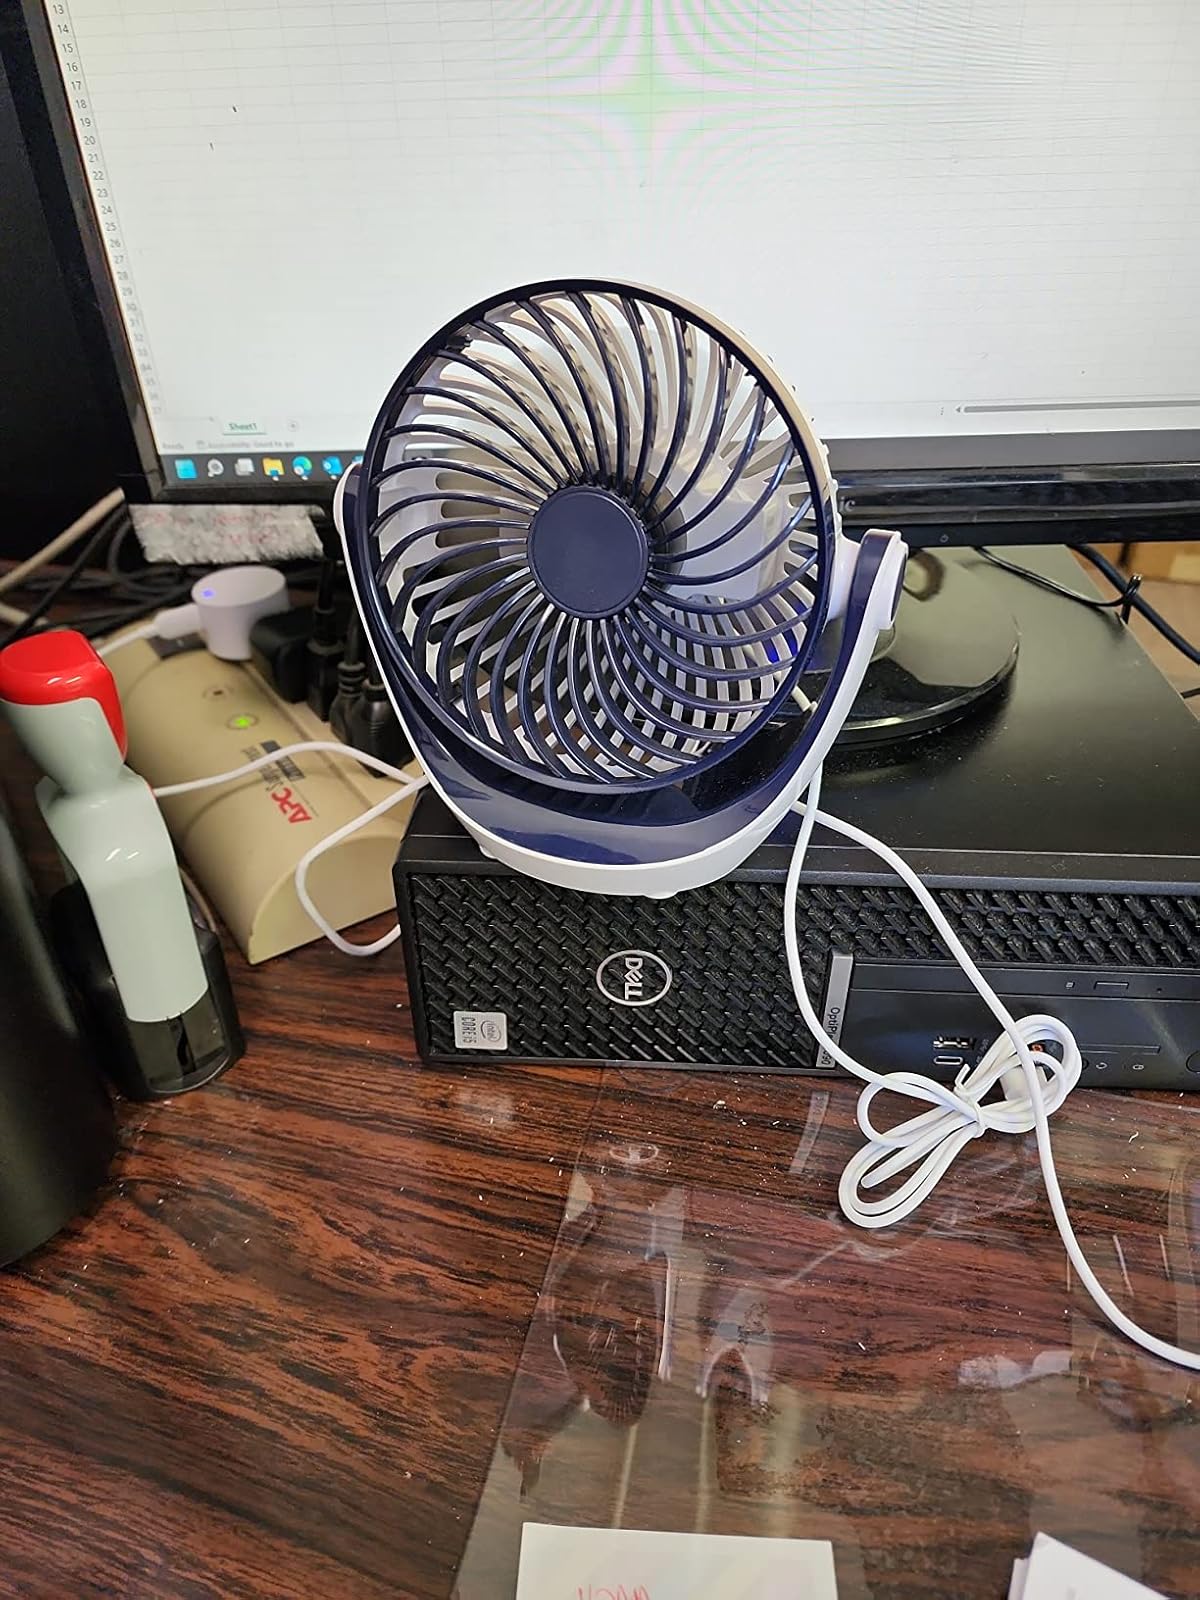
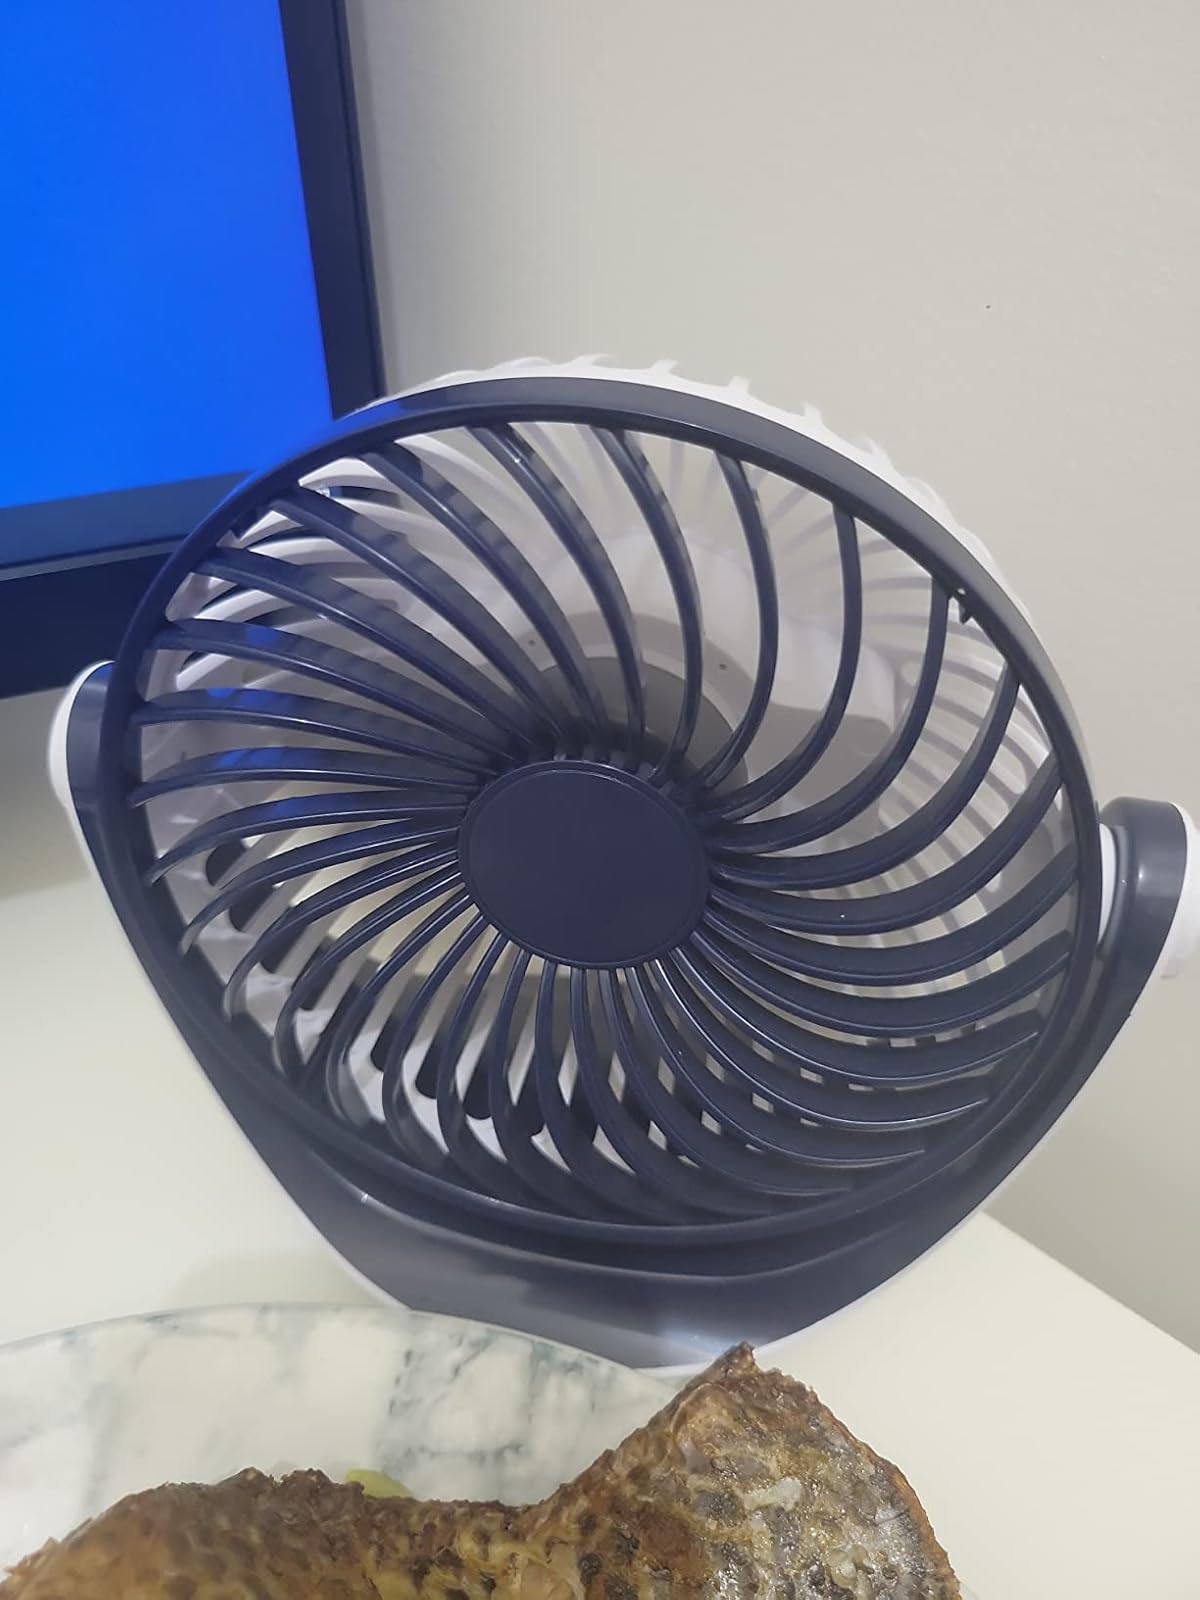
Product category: fan
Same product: yes